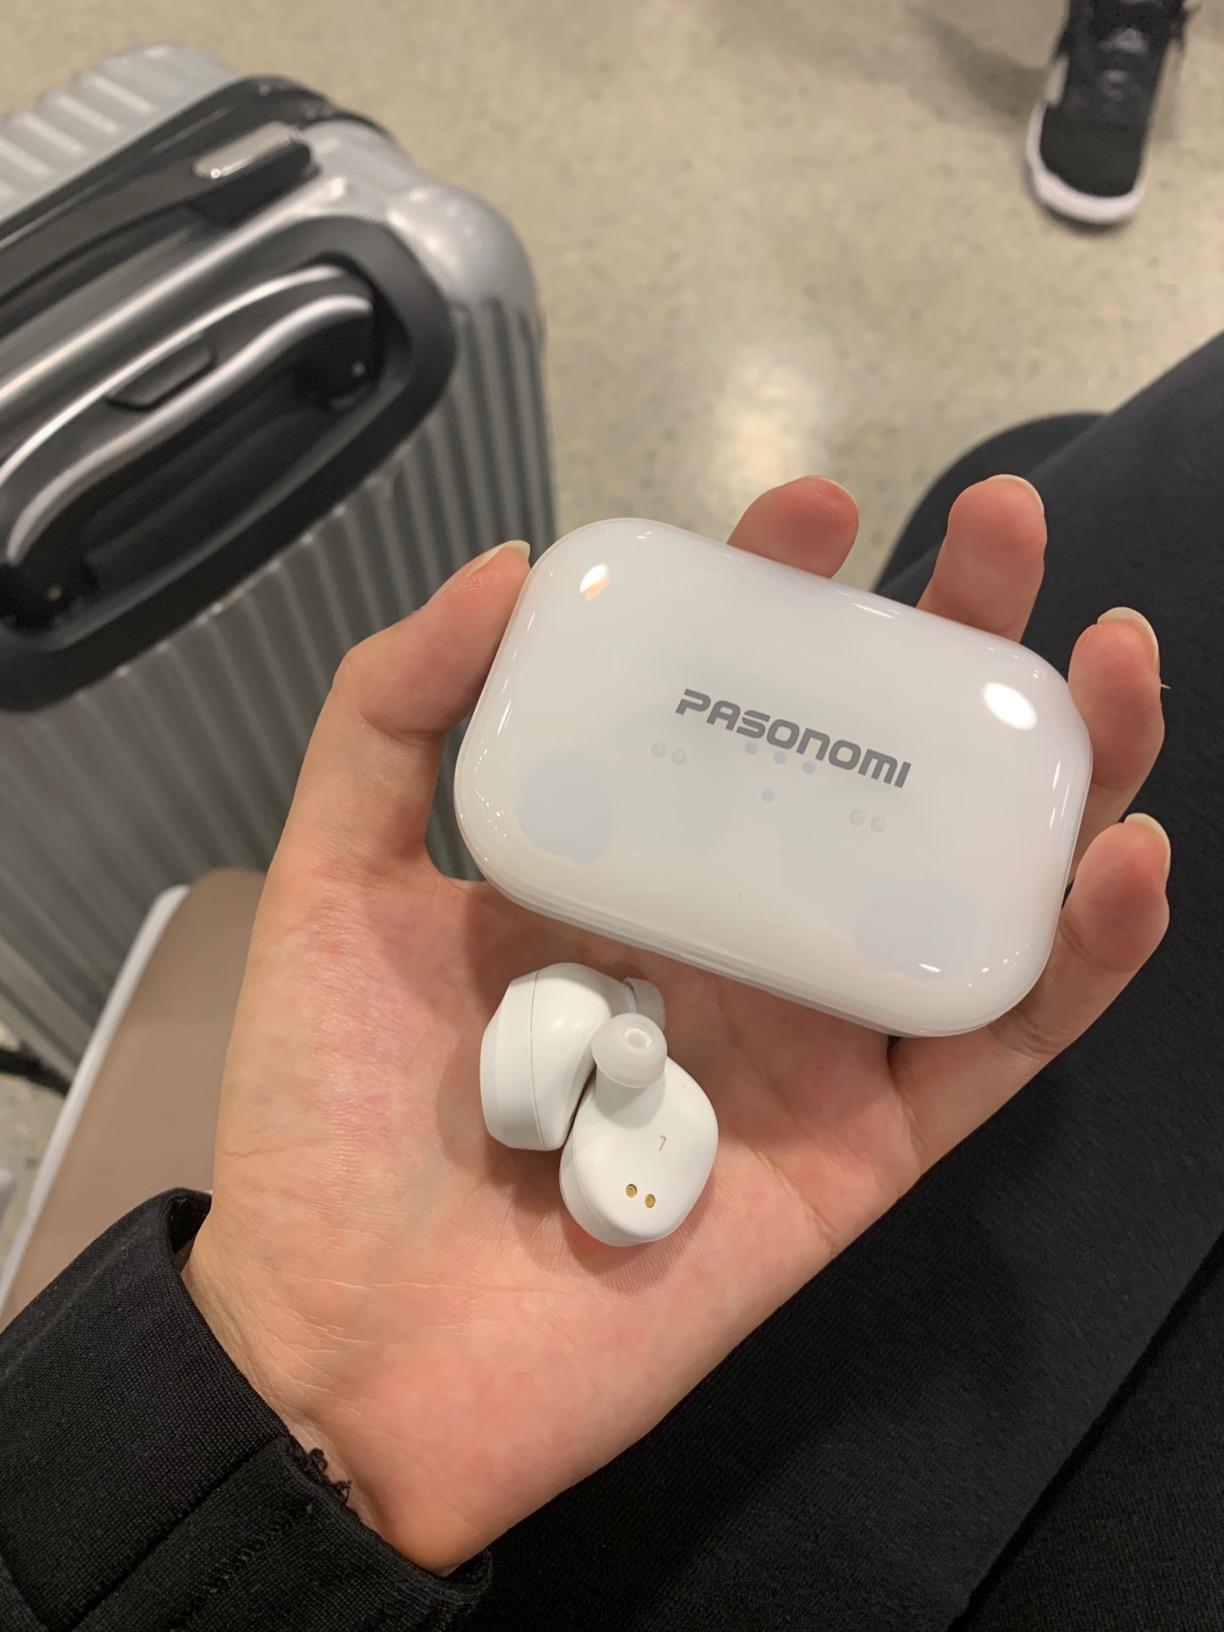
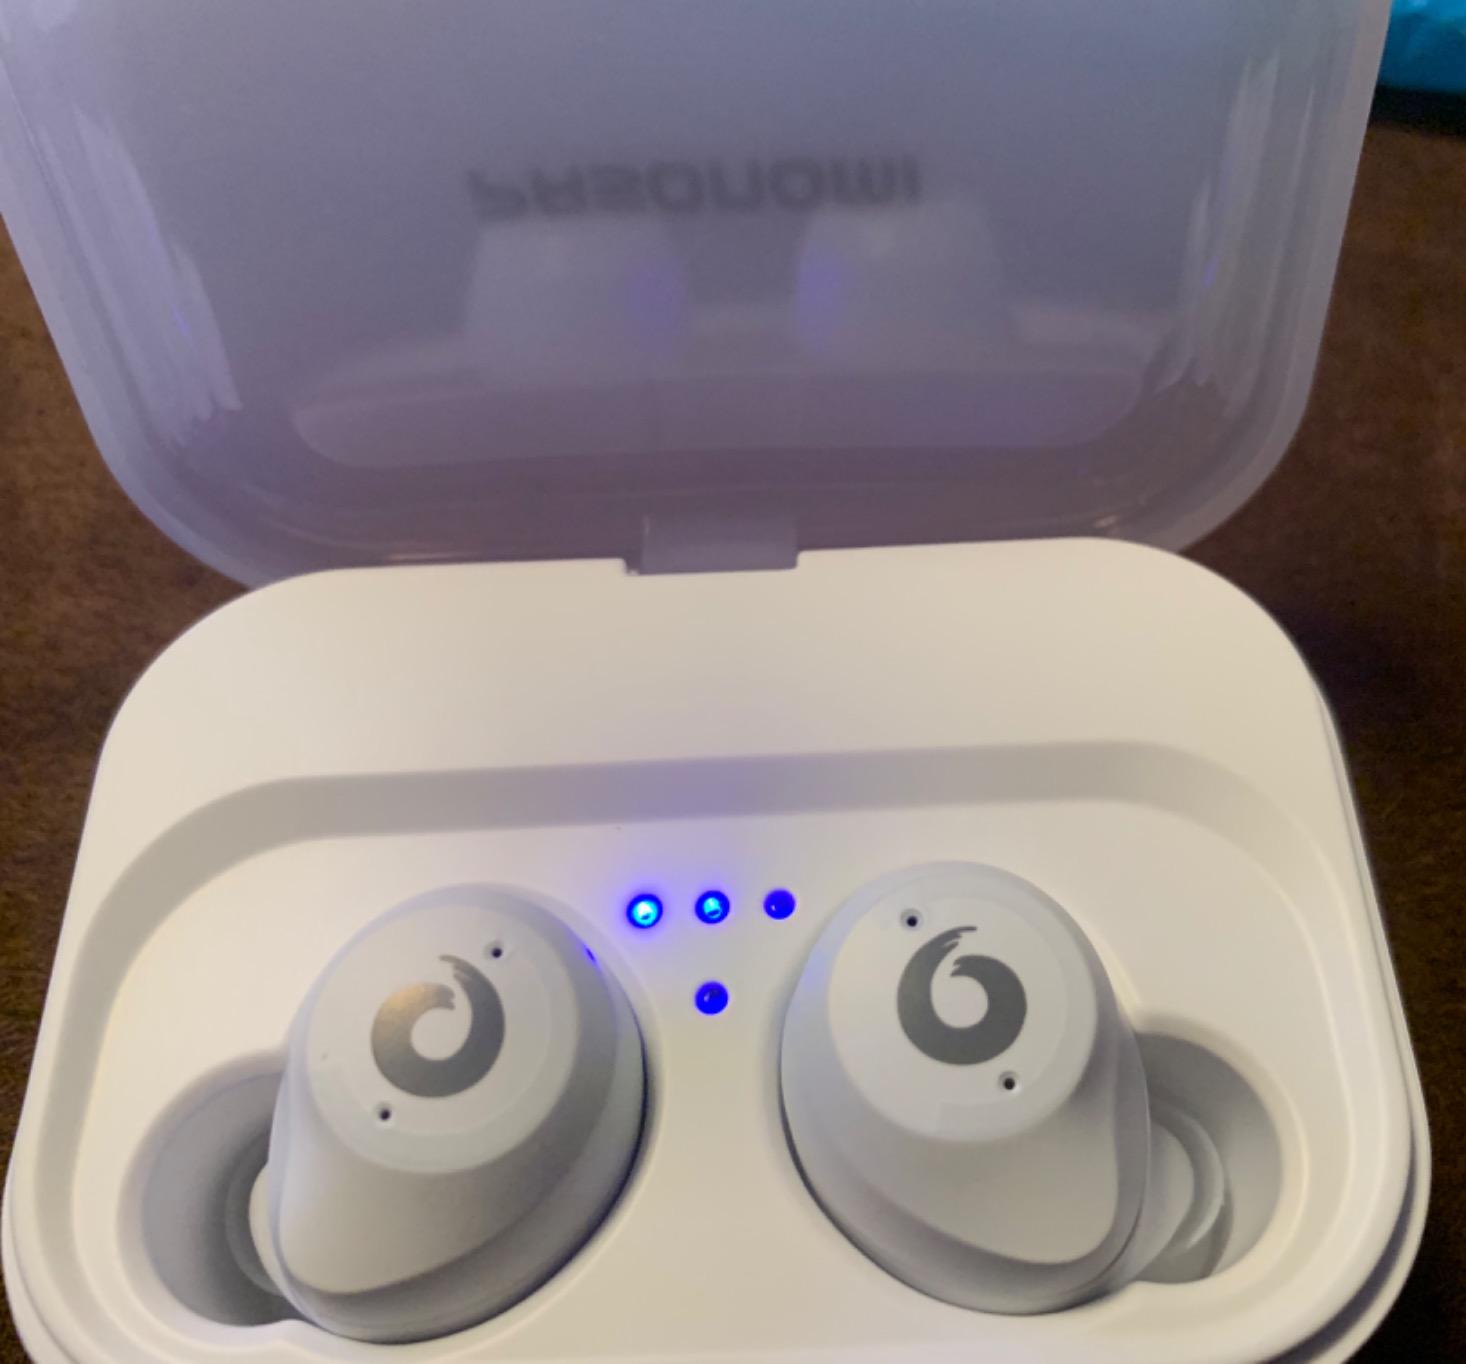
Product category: earbuds
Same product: yes